2013 Shahbag protests

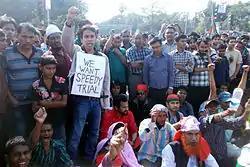
Protesters advocating for the swift execution of the convicted war criminal Abdul Quader Mollah, circa 11 December 2013.

The demonstration exerted pressure on the government, prompting amendments to the International Crimes Tribunal Act to facilitate the swift execution of war criminals upon conviction. The cabinet established a 60-day limit for the Supreme Court's Appellate Division to adjudicate appeals, ensuring expeditious case progress. In response to widespread protests, Jute and Textiles Minister Abdul Latif Siddiqui announced on 12 February that a bill is in the drafting stage to prohibit Jamaat-e-Islami from participating in Bangladeshi politics.